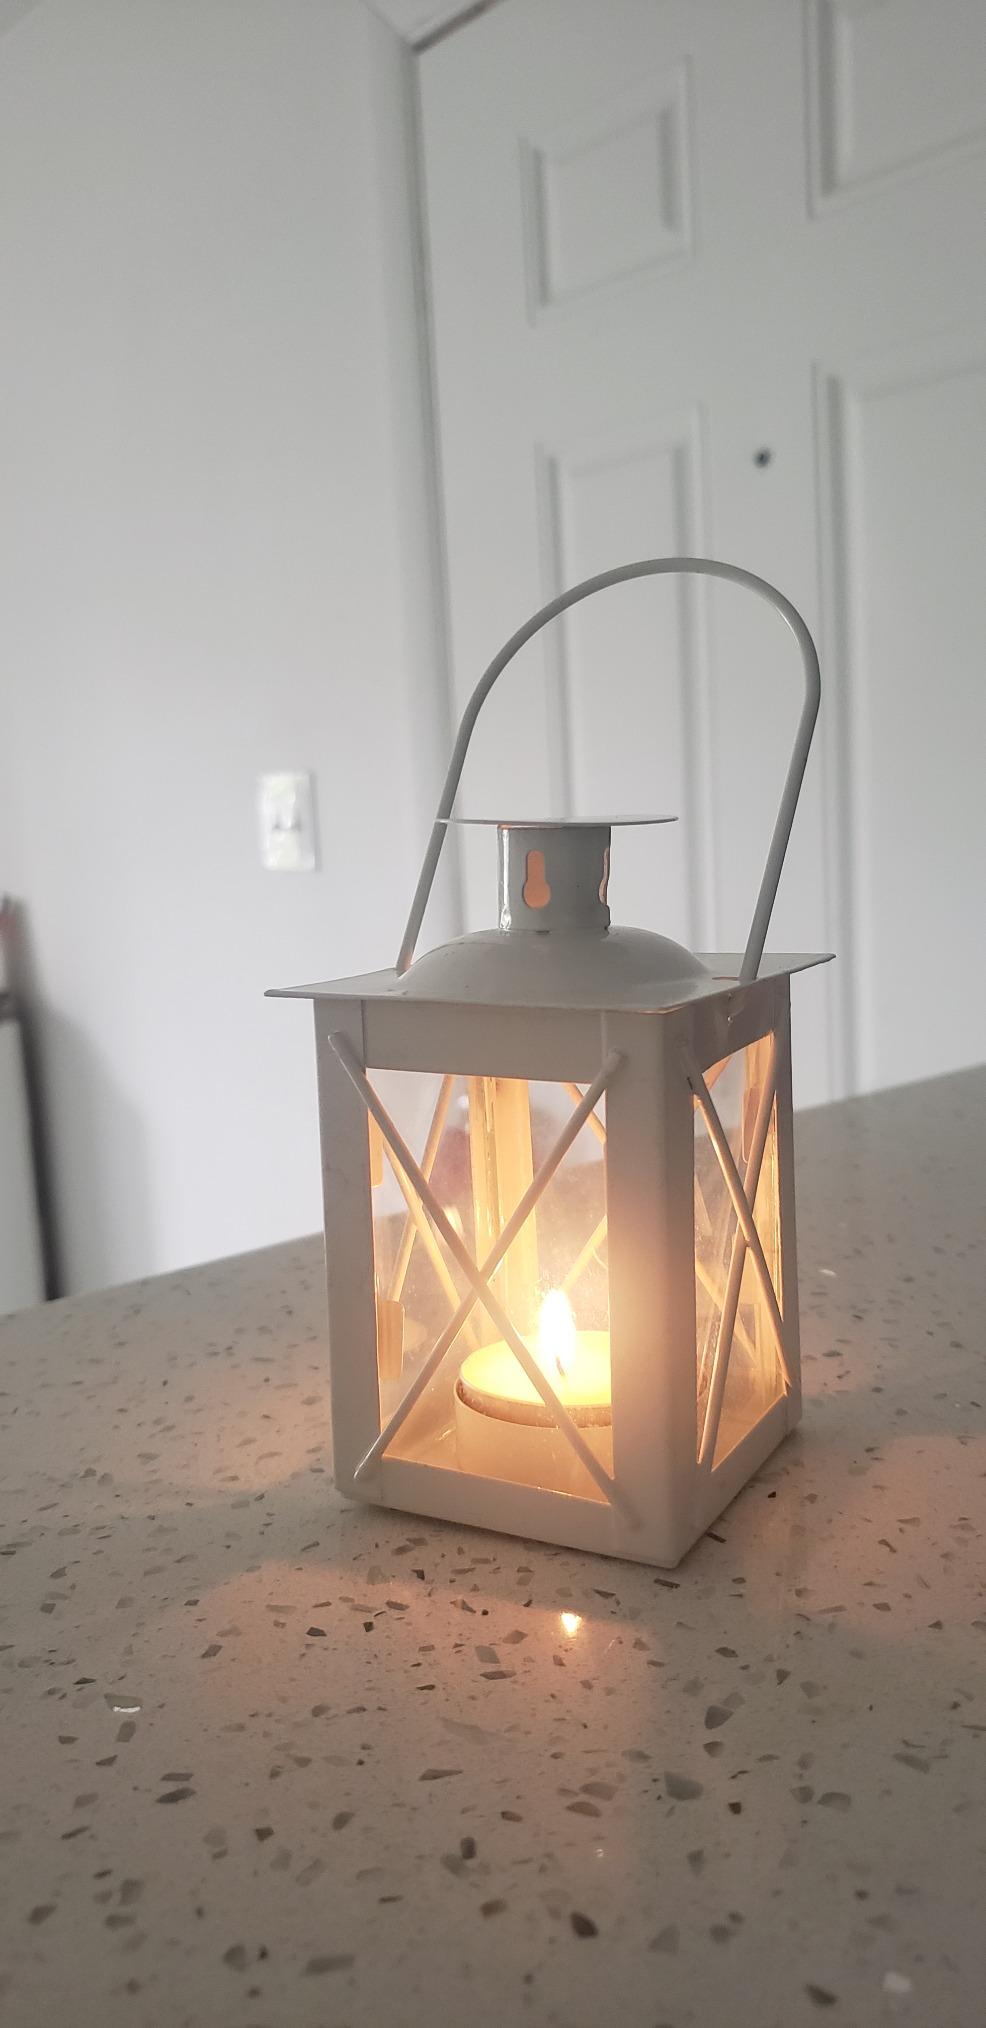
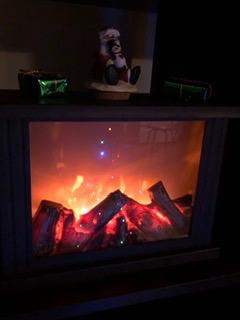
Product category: lantern
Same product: no